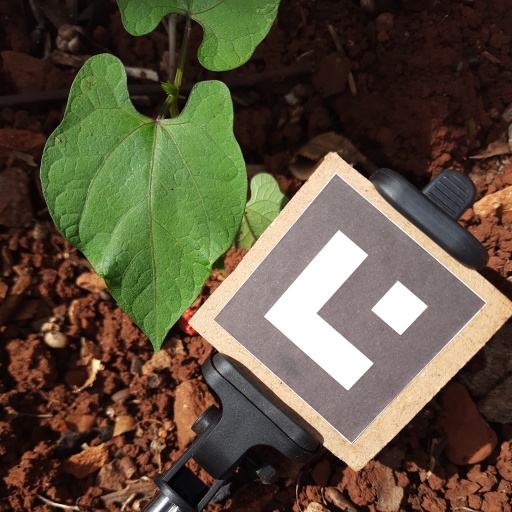
Observations: wavy surface, no eating holes, under sunlight